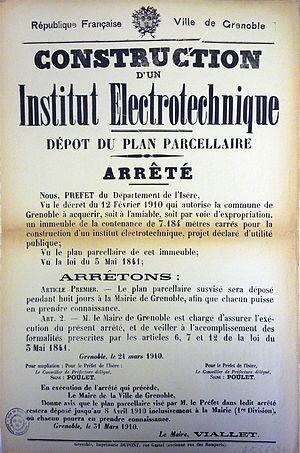
Avis de création d'un institut électrotechnique à Grenoble en 1910. Archives municipales de Grenoble, cote 6FI6441 à 6486
Félix Viallet né le 30 octobre 1839 à Grenoble et mort le 17 avril 1910 à Voiron, est un industriel dans le secteur de l'hydroélectricité qui a été maire de Grenoble du 17 mai 1908 au 17 avril 1910. Dans l'histoire industrielle grenobloise, son patronyme est resté attaché à celui de son principal associé, Joseph Bouchayer.
L'Institut polytechnique de Grenoble ou Grenoble INP, anciennement Institut national polytechnique de Grenoble, est un établissement d’enseignement supérieur et de recherche fondé à Grenoble en 1900. C'est l'une des 205 écoles d'ingénieurs françaises accréditées au 1ᵉʳ septembre 2020 à délivrer un diplôme d'ingénieur. Établissement public à caractère scientifique, culturel et professionnel, auquel s’applique le statut de grand établissement, c'est l'un des cinq grands établissements d'enseignement supérieur localisés au cœur de la métropole grenobloise.